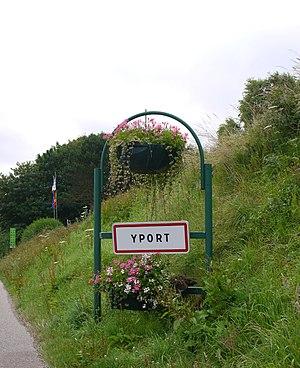
Panneau d'entrée à Yport
Yport est une commune française située dans le département de la Seine-Maritime en région Normandie.